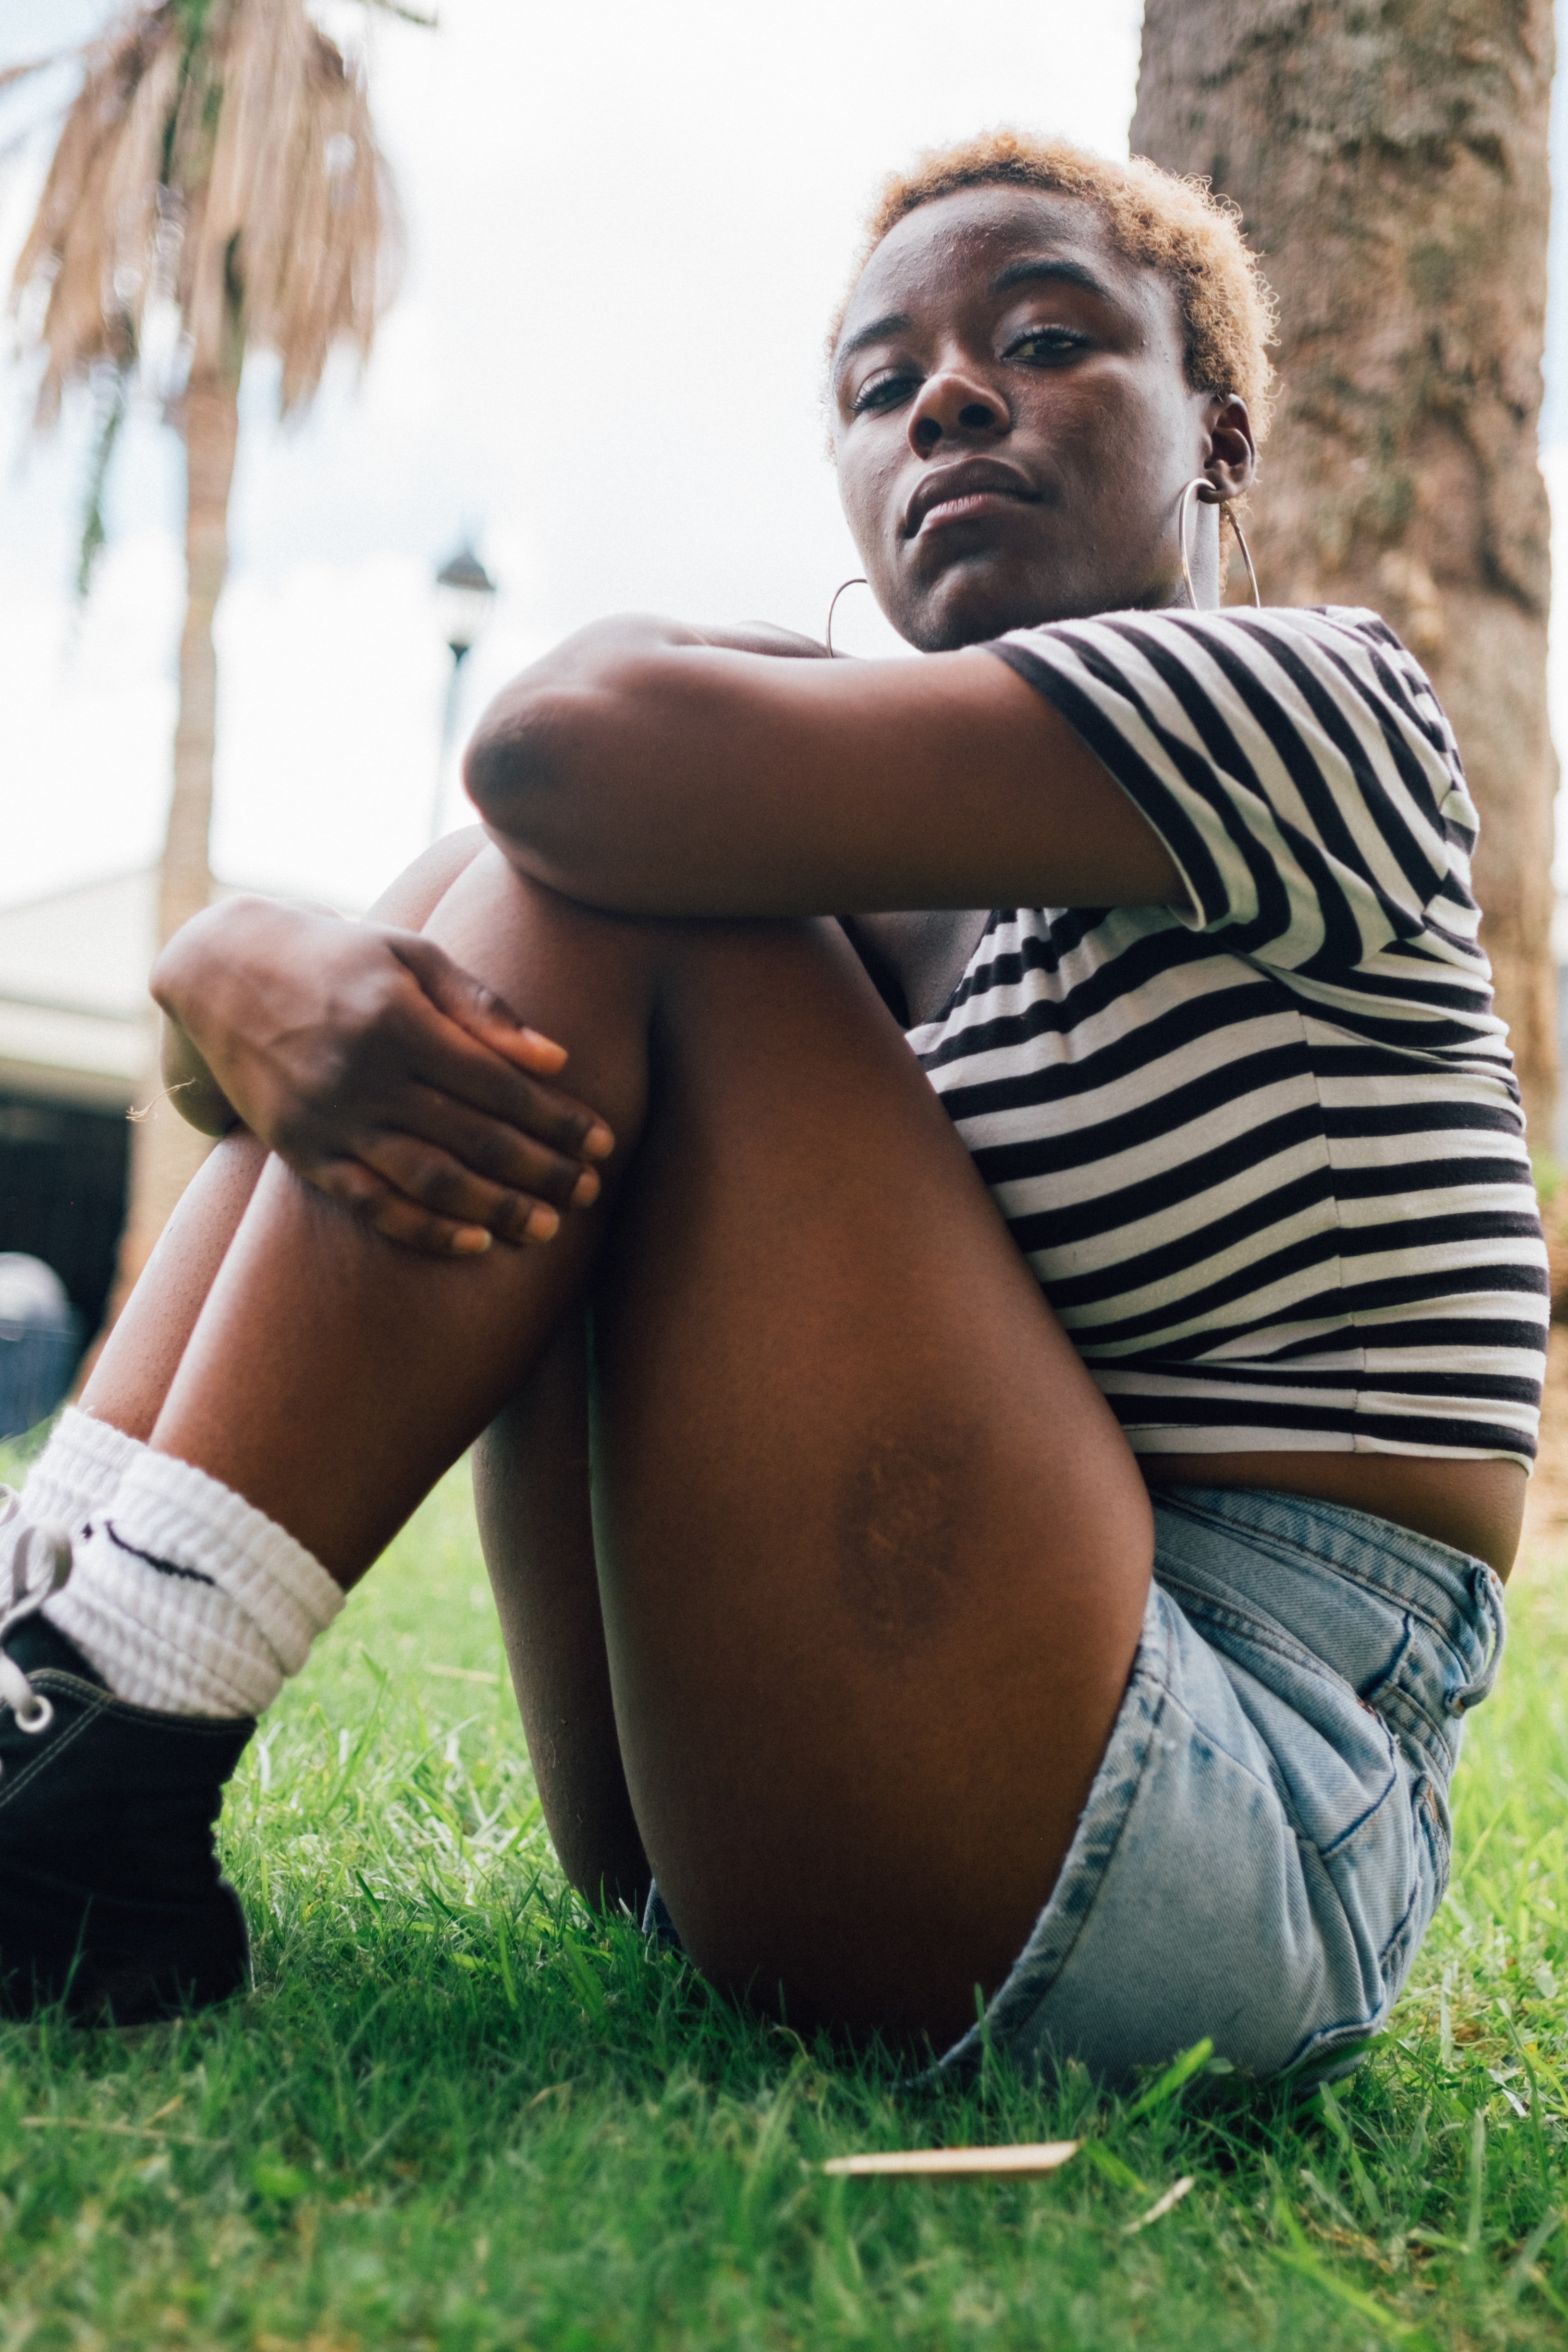
grass, sitting, leg, joint, knee, human leg, cool, footwear, thigh, human body, shorts, photography, muscle, smile, shoe, photo shoot, trunk, model, elbow, child, stomach, glasses